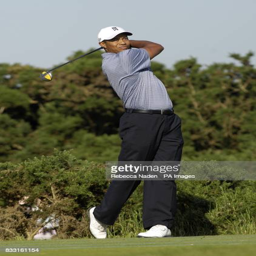
golfer in action during a practice day ahead